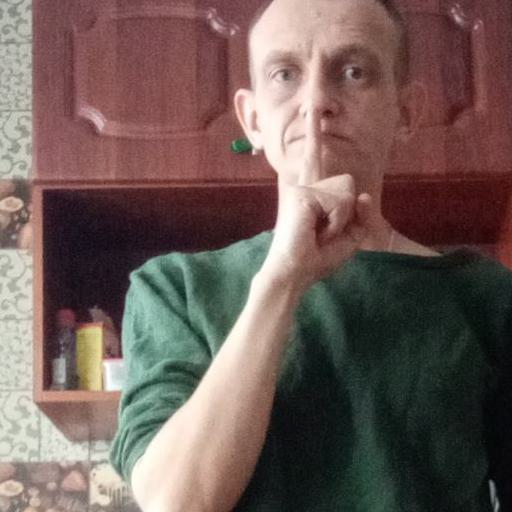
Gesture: mute